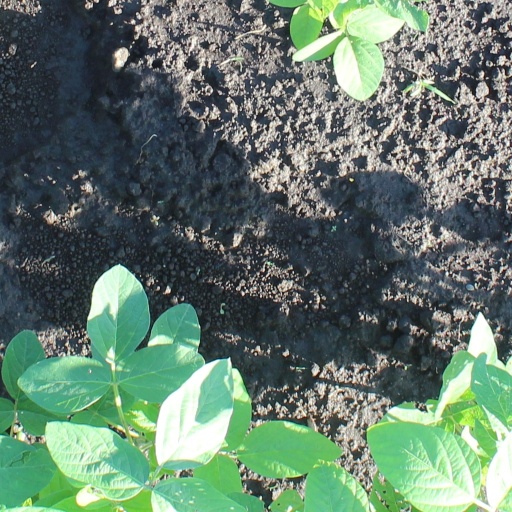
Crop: soybean